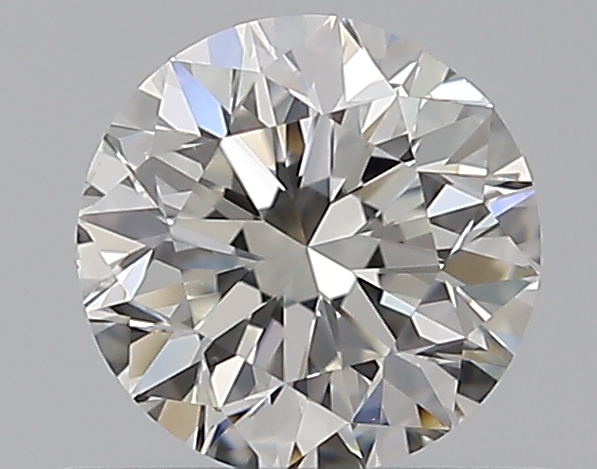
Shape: round
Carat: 0.5
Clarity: VS2
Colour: G
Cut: GD
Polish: EX
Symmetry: VG
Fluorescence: N
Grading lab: GIA
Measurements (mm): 4.85 x 4.9 x 3.23